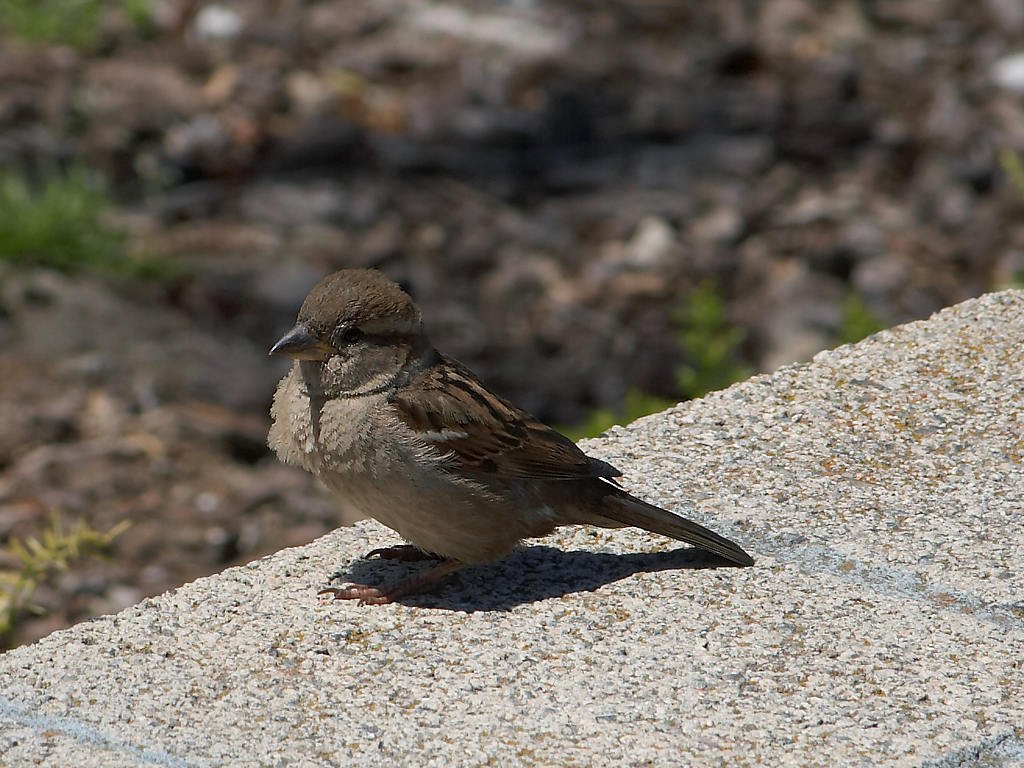
nature, bird, wing, animal, fly, wildlife, beak, close, fauna, birds, vertebrate, creature, sparrow, bill, finch, animal world, wren, lark, house sparrow, perching bird, emberizidae